Pyrrhus' invasion of the Peloponnese

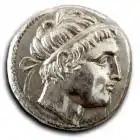
A coin depicting King Areus of Sparta (309 BC-265 BC), whose arrival with reinforcements saved Sparta from Pyrrhus

After receiving a favourable omen during the night Pyrrhus renewed his assault. An effect of the shortage of warriors was that the Spartan women were active in providing the defenders with missiles and refreshments as well as taking away the wounded. In an attempt to nullify the Spartans' advantage, the Epiriotes tried to fill up with trench with debris and bodies but were prevented from doing so by the Sparta. Responding to this Spartan counter-attack, Pyrrhus personally led a charge against the Spartan lines and succeeded in entering the city, spreading panic amongst the defenders. However, at this point his horse threw him after it was wounded by a javelin in the belly. Pyrrhus' fall threw his companions into a state of dismay, permitting the Spartans to rally and they managed to slay many of the companions in a barrage of missiles. Despite this, Pyrrhus was taken safely back to his camp.